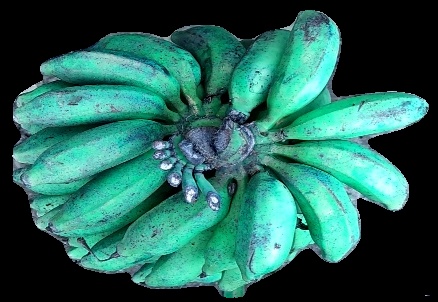
Variety: rasbale
Grade: grade3